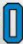
Number: 0